Ralph Fiennes

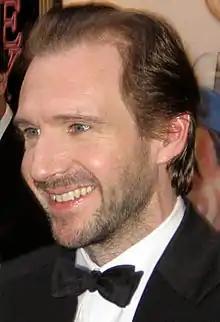
Fiennes in New York City, 2006

Fiennes trained at RADA (the Royal Academy of Dramatic Art) in London between 1983 and 1985. He began his career at the Open Air Theatre, Regent's Park, and also at the National Theatre. He achieved prominence at the Royal Shakespeare Company (RSC). Fiennes first worked on screen in 1990 when he starred as T. E. Lawrence in the British television film "". He made his film debut in 1992 as Heathcliff in "Emily Brontë's Wuthering Heights" opposite Juliette Binoche. He had a major role in Peter Greenaway's historical drama film "The Baby of Mâcon" with Julia Ormond, which provoked controversy and was poorly received.